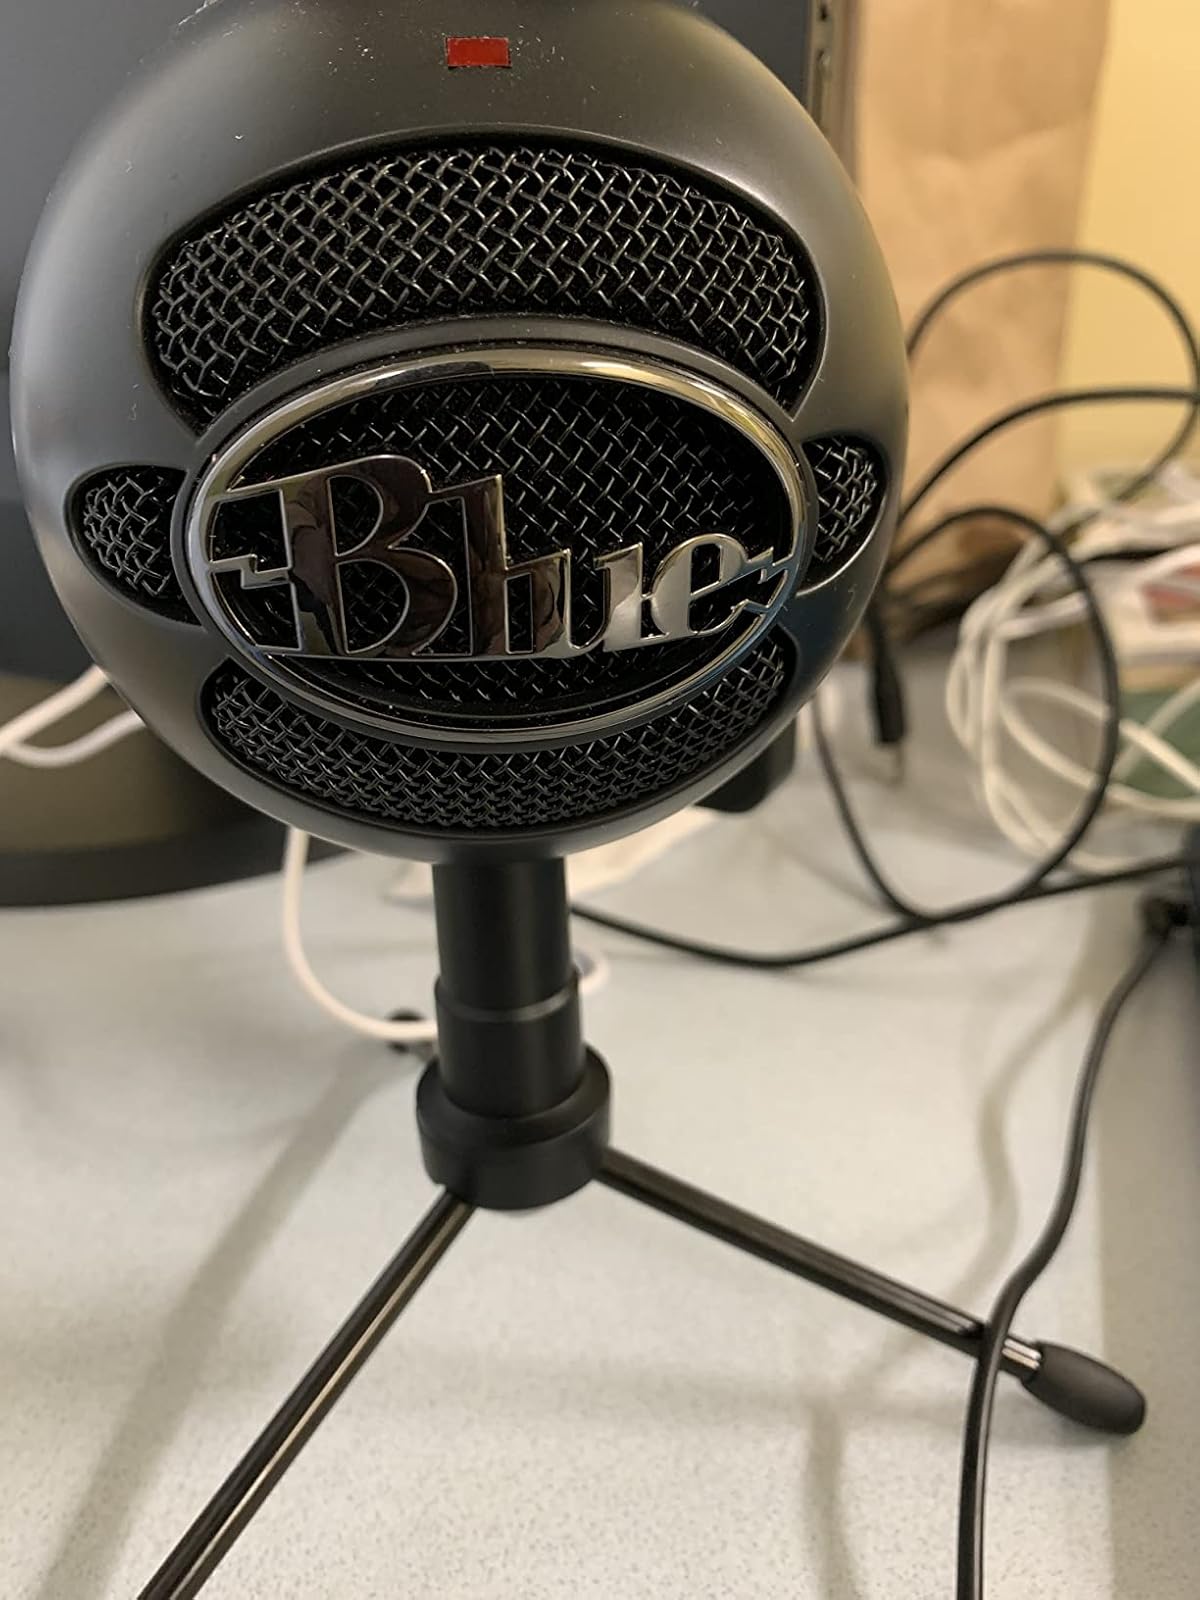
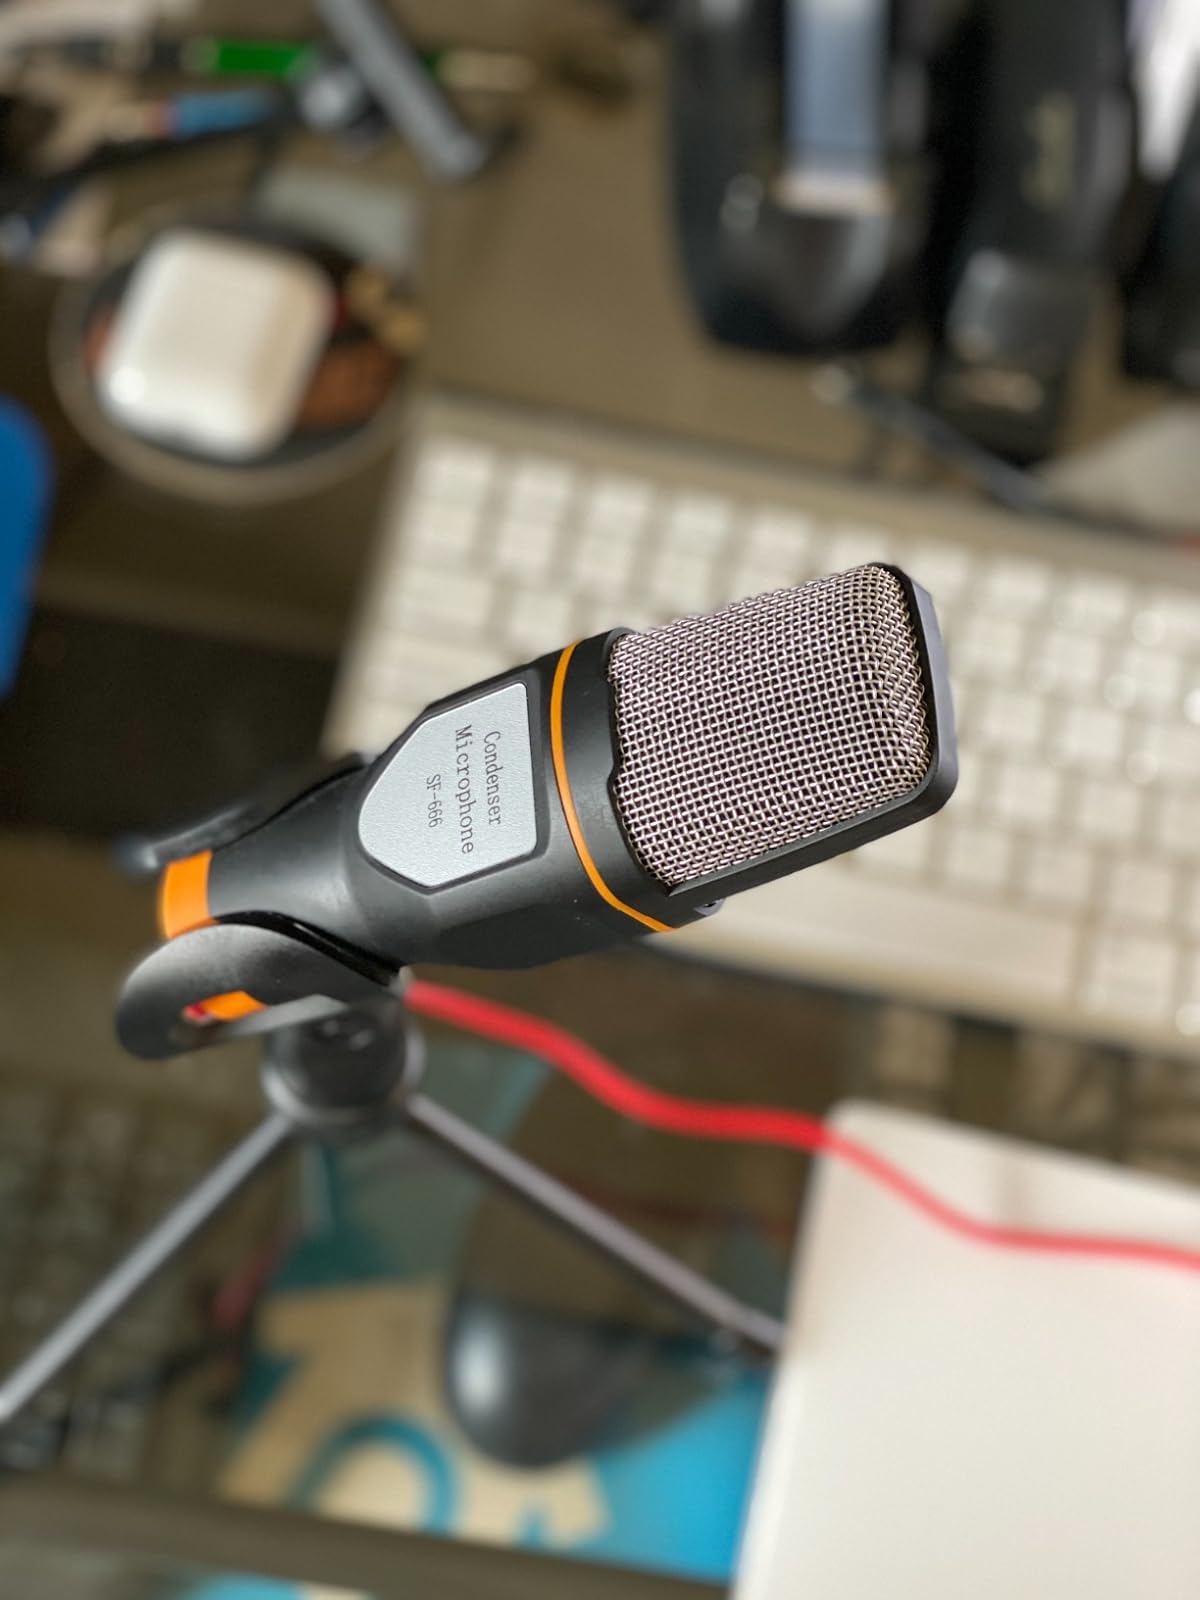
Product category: microphone
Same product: no